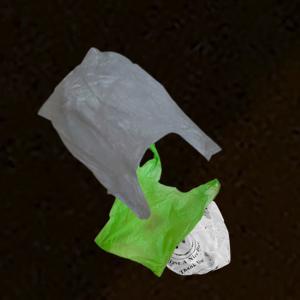
Label: plasticbags